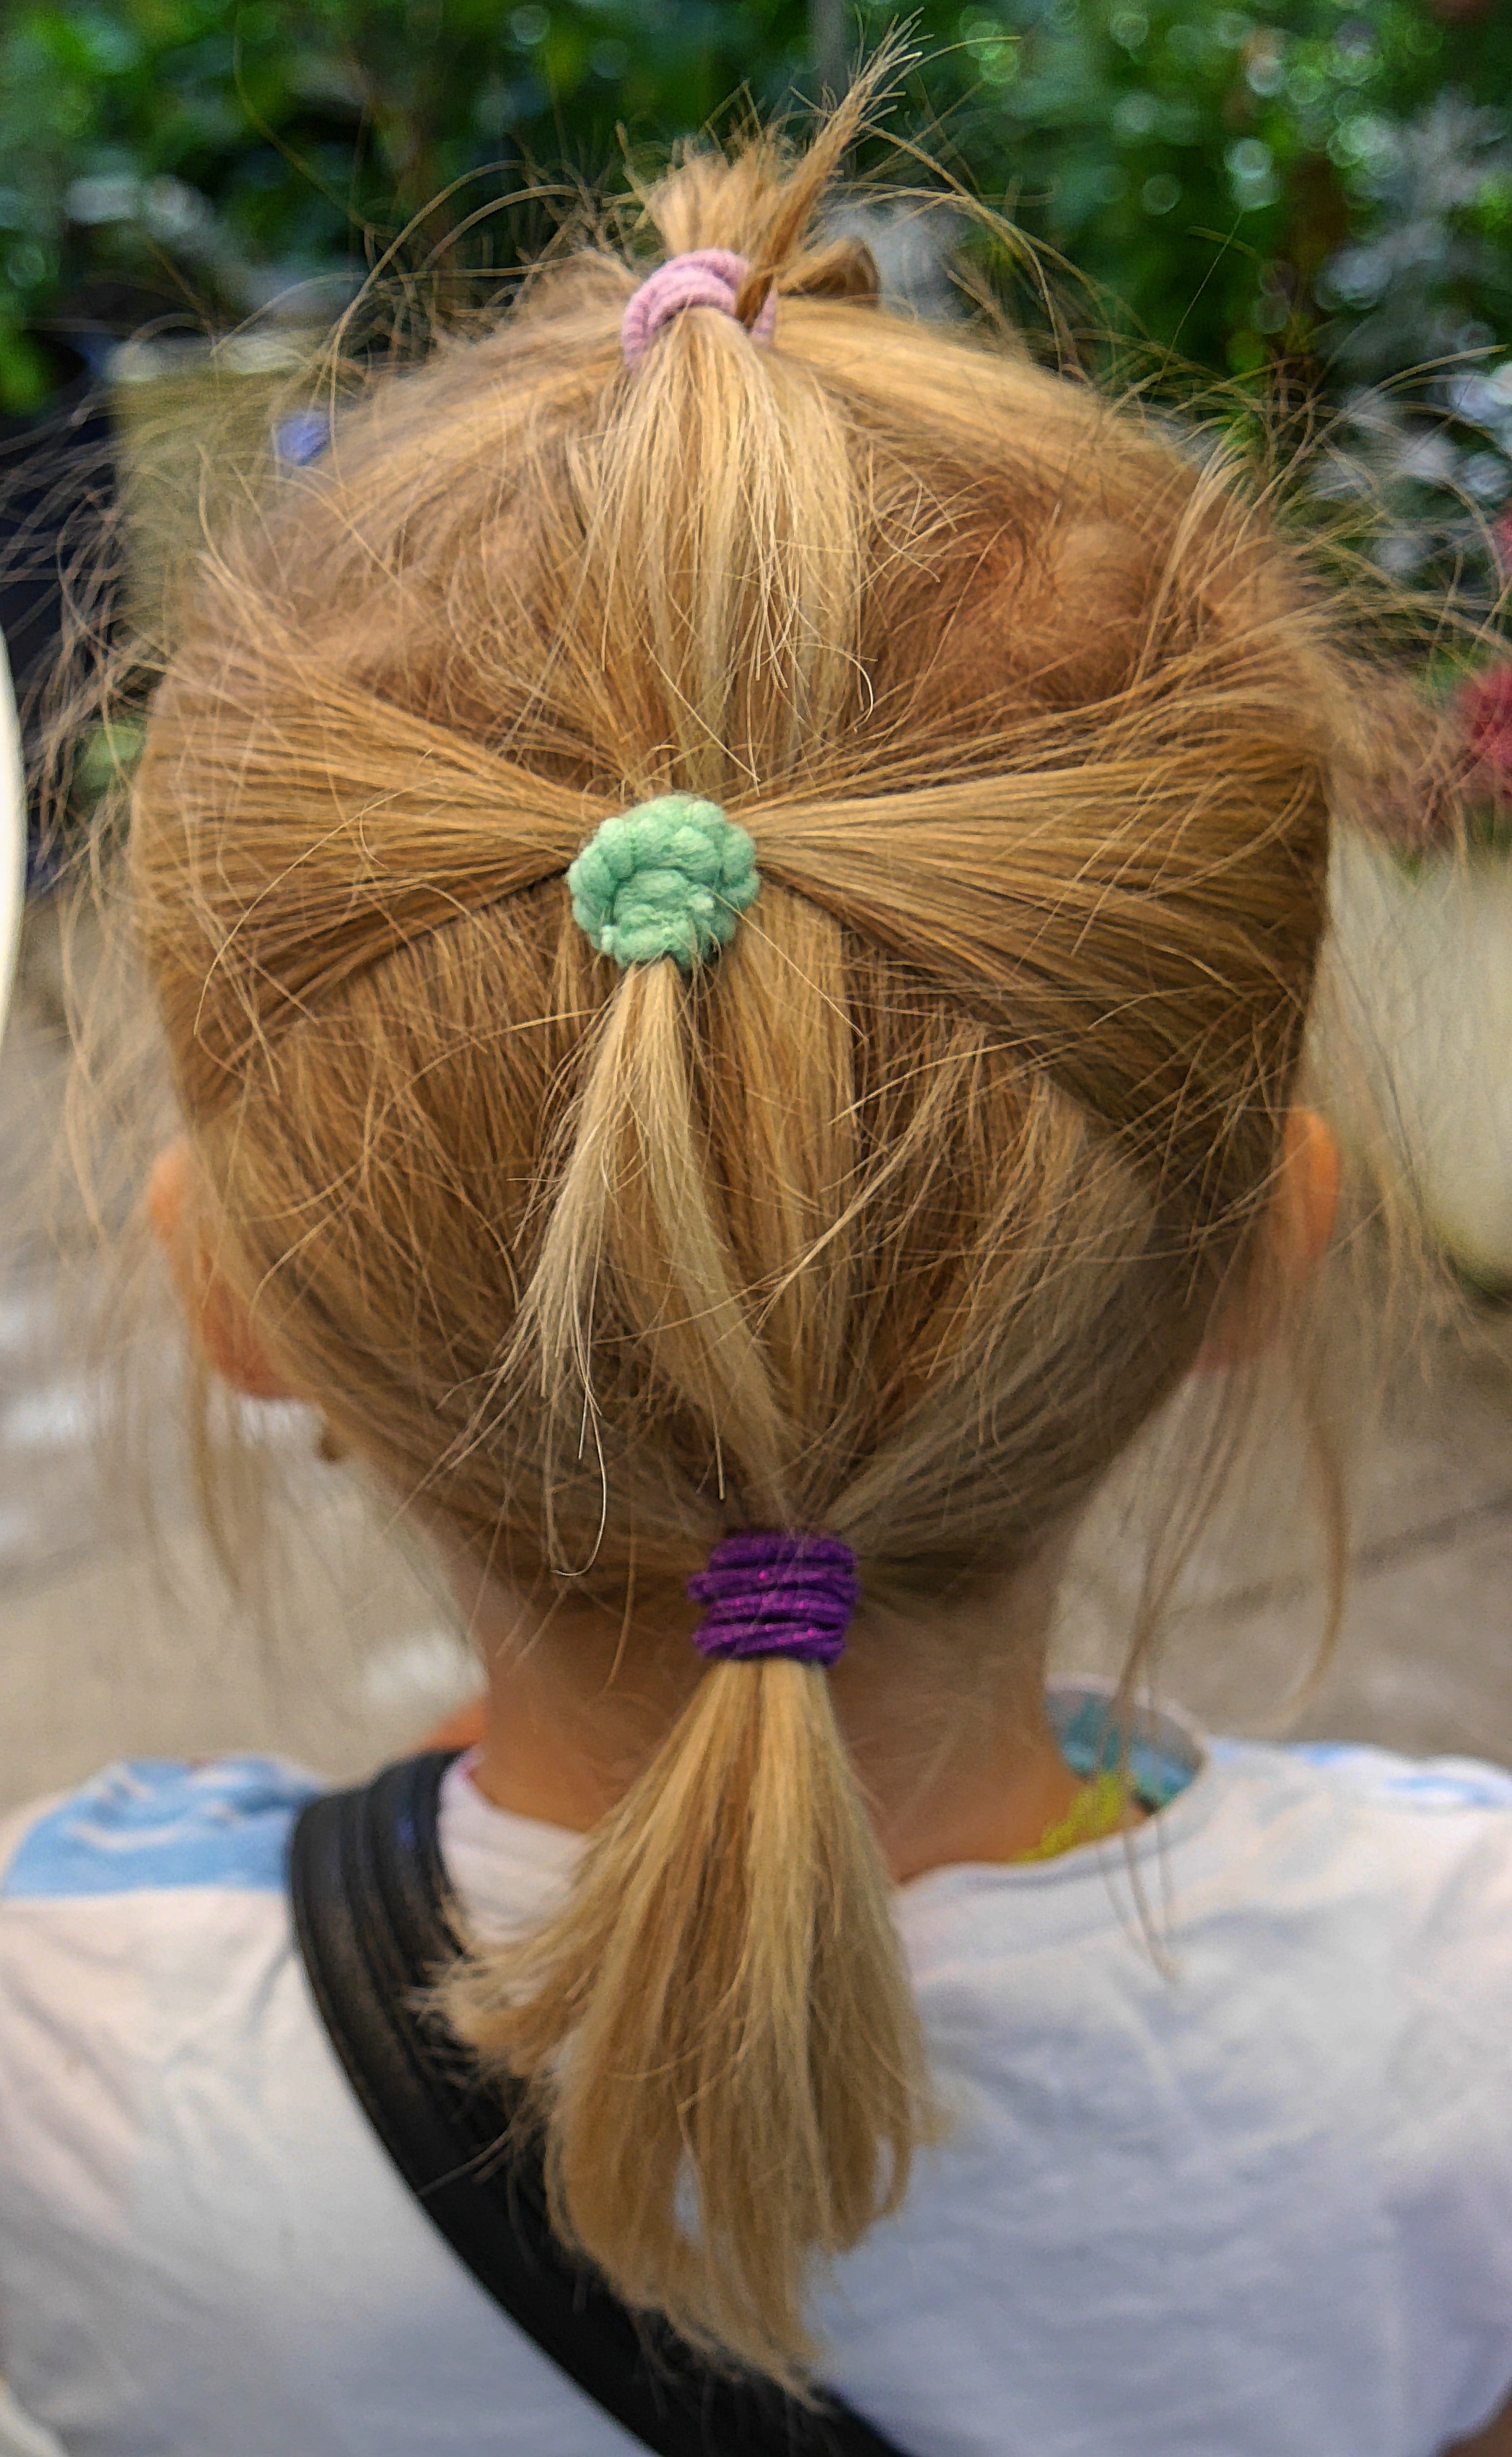
hair, clothing, hairstyle, long hair, eye, organ, kids hairstyle, brown hair, hair coloring, fashion accessory